Ernst Johann Eitel

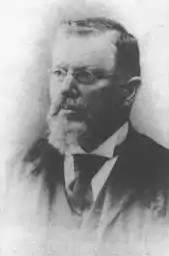
Ernst Johann Eitel

Ernst Johann Eitel or alternatively Ernest John Eitel (13 February 1838 – 10 November 1908) was a German-born Protestant who became a notable missionary in China and civil servant in British Hong Kong, where he served as Inspector of Schools from 1879 to 1896.